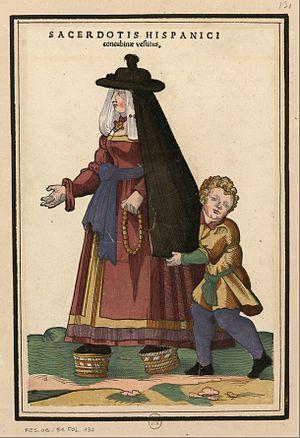
Ensemble de gravures de costumes espagnols du XVIe siècle